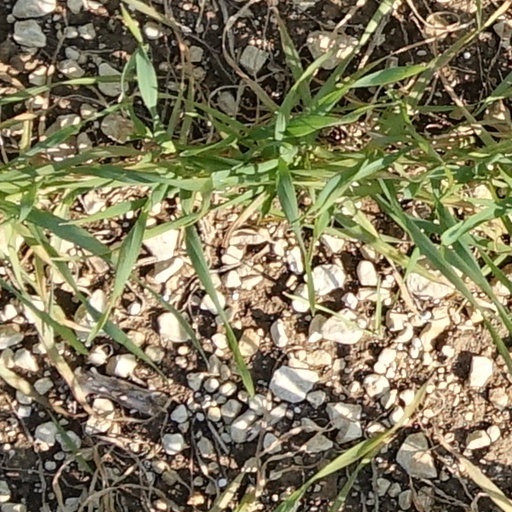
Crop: wheat